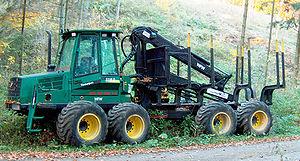
Une abatteuse est un type de véhicule lourd employé par les bûcherons pour l'exploitation forestière dans les opérations de coupe, d'ébranchage et de tronçonnage des arbres et plus particulièrement des résineux. Une abatteuse est en général utilisée conjointement avec un porteur qui transporte les billons ou les grumes dans une zone de dépôt. Il existe des engins d'exploitation qui combinent les capacités de coupe de l'abatteuse et de transport du porteur, permettant à un seul opérateur et à une seule machine de couper, traiter et transporter les arbres. Ces nouveaux types de véhicules ne sont utilisés que pour les courts trajets.
L’exploitation forestière est un processus de production s’appliquant à un ensemble d’arbres en vue de leur acheminement vers un site de valorisation. L'exploitation est souvent réalisée dans le cadre de l'application d'un aménagement.